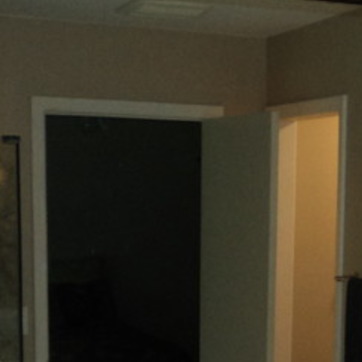
Material: mirror